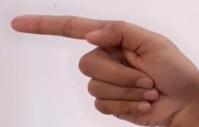
ASL sign: G